J. Morris Foster

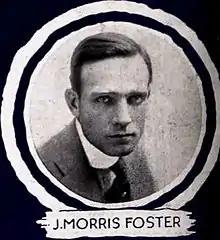
"Exhibitors Herald", 1921

J. Morris Foster (September 9, 1881 – April 24, 1966) was an American actor of the silent era. He appeared in more than 70 films between 1914 and 1923. He was born in Foxbert, Pennsylvania and died in Burbank, California.